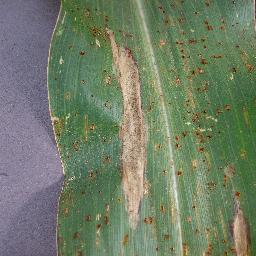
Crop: corn
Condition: (maize)_northern_blight